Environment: real
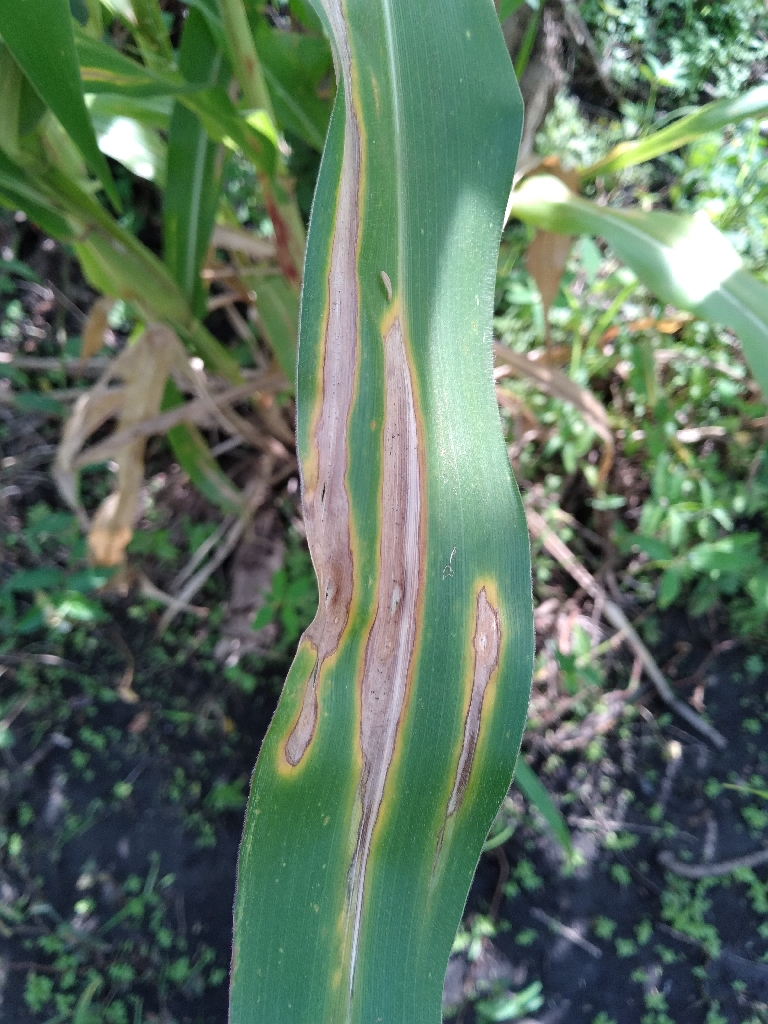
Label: northern_corn_leaf_blight